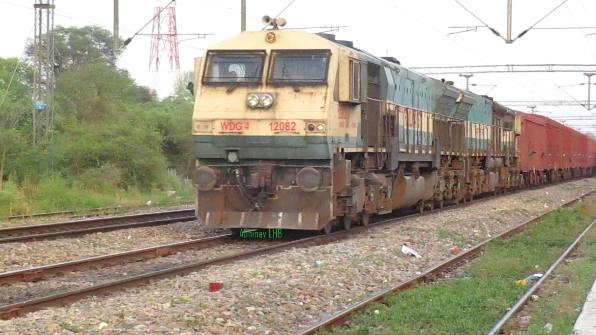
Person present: No